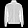
Label: Coat